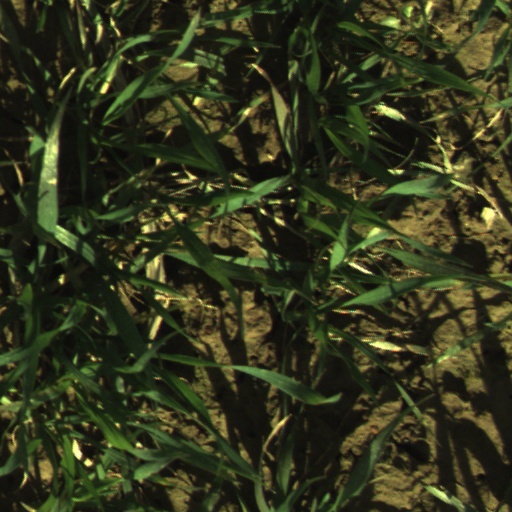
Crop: wheat